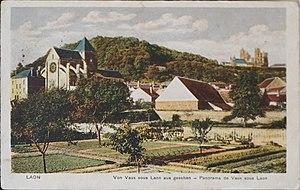
sur une carte postale du début du XXe siècle.
L’église de Vaux-sous-Laon est dédiée à Jean le Baptiste, située dans le département français de l'Aisne.